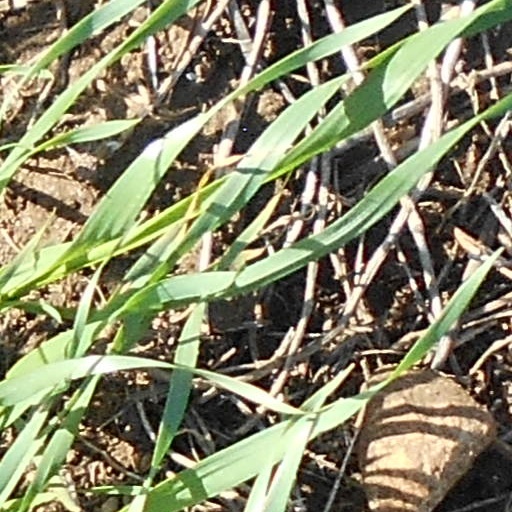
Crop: wheat